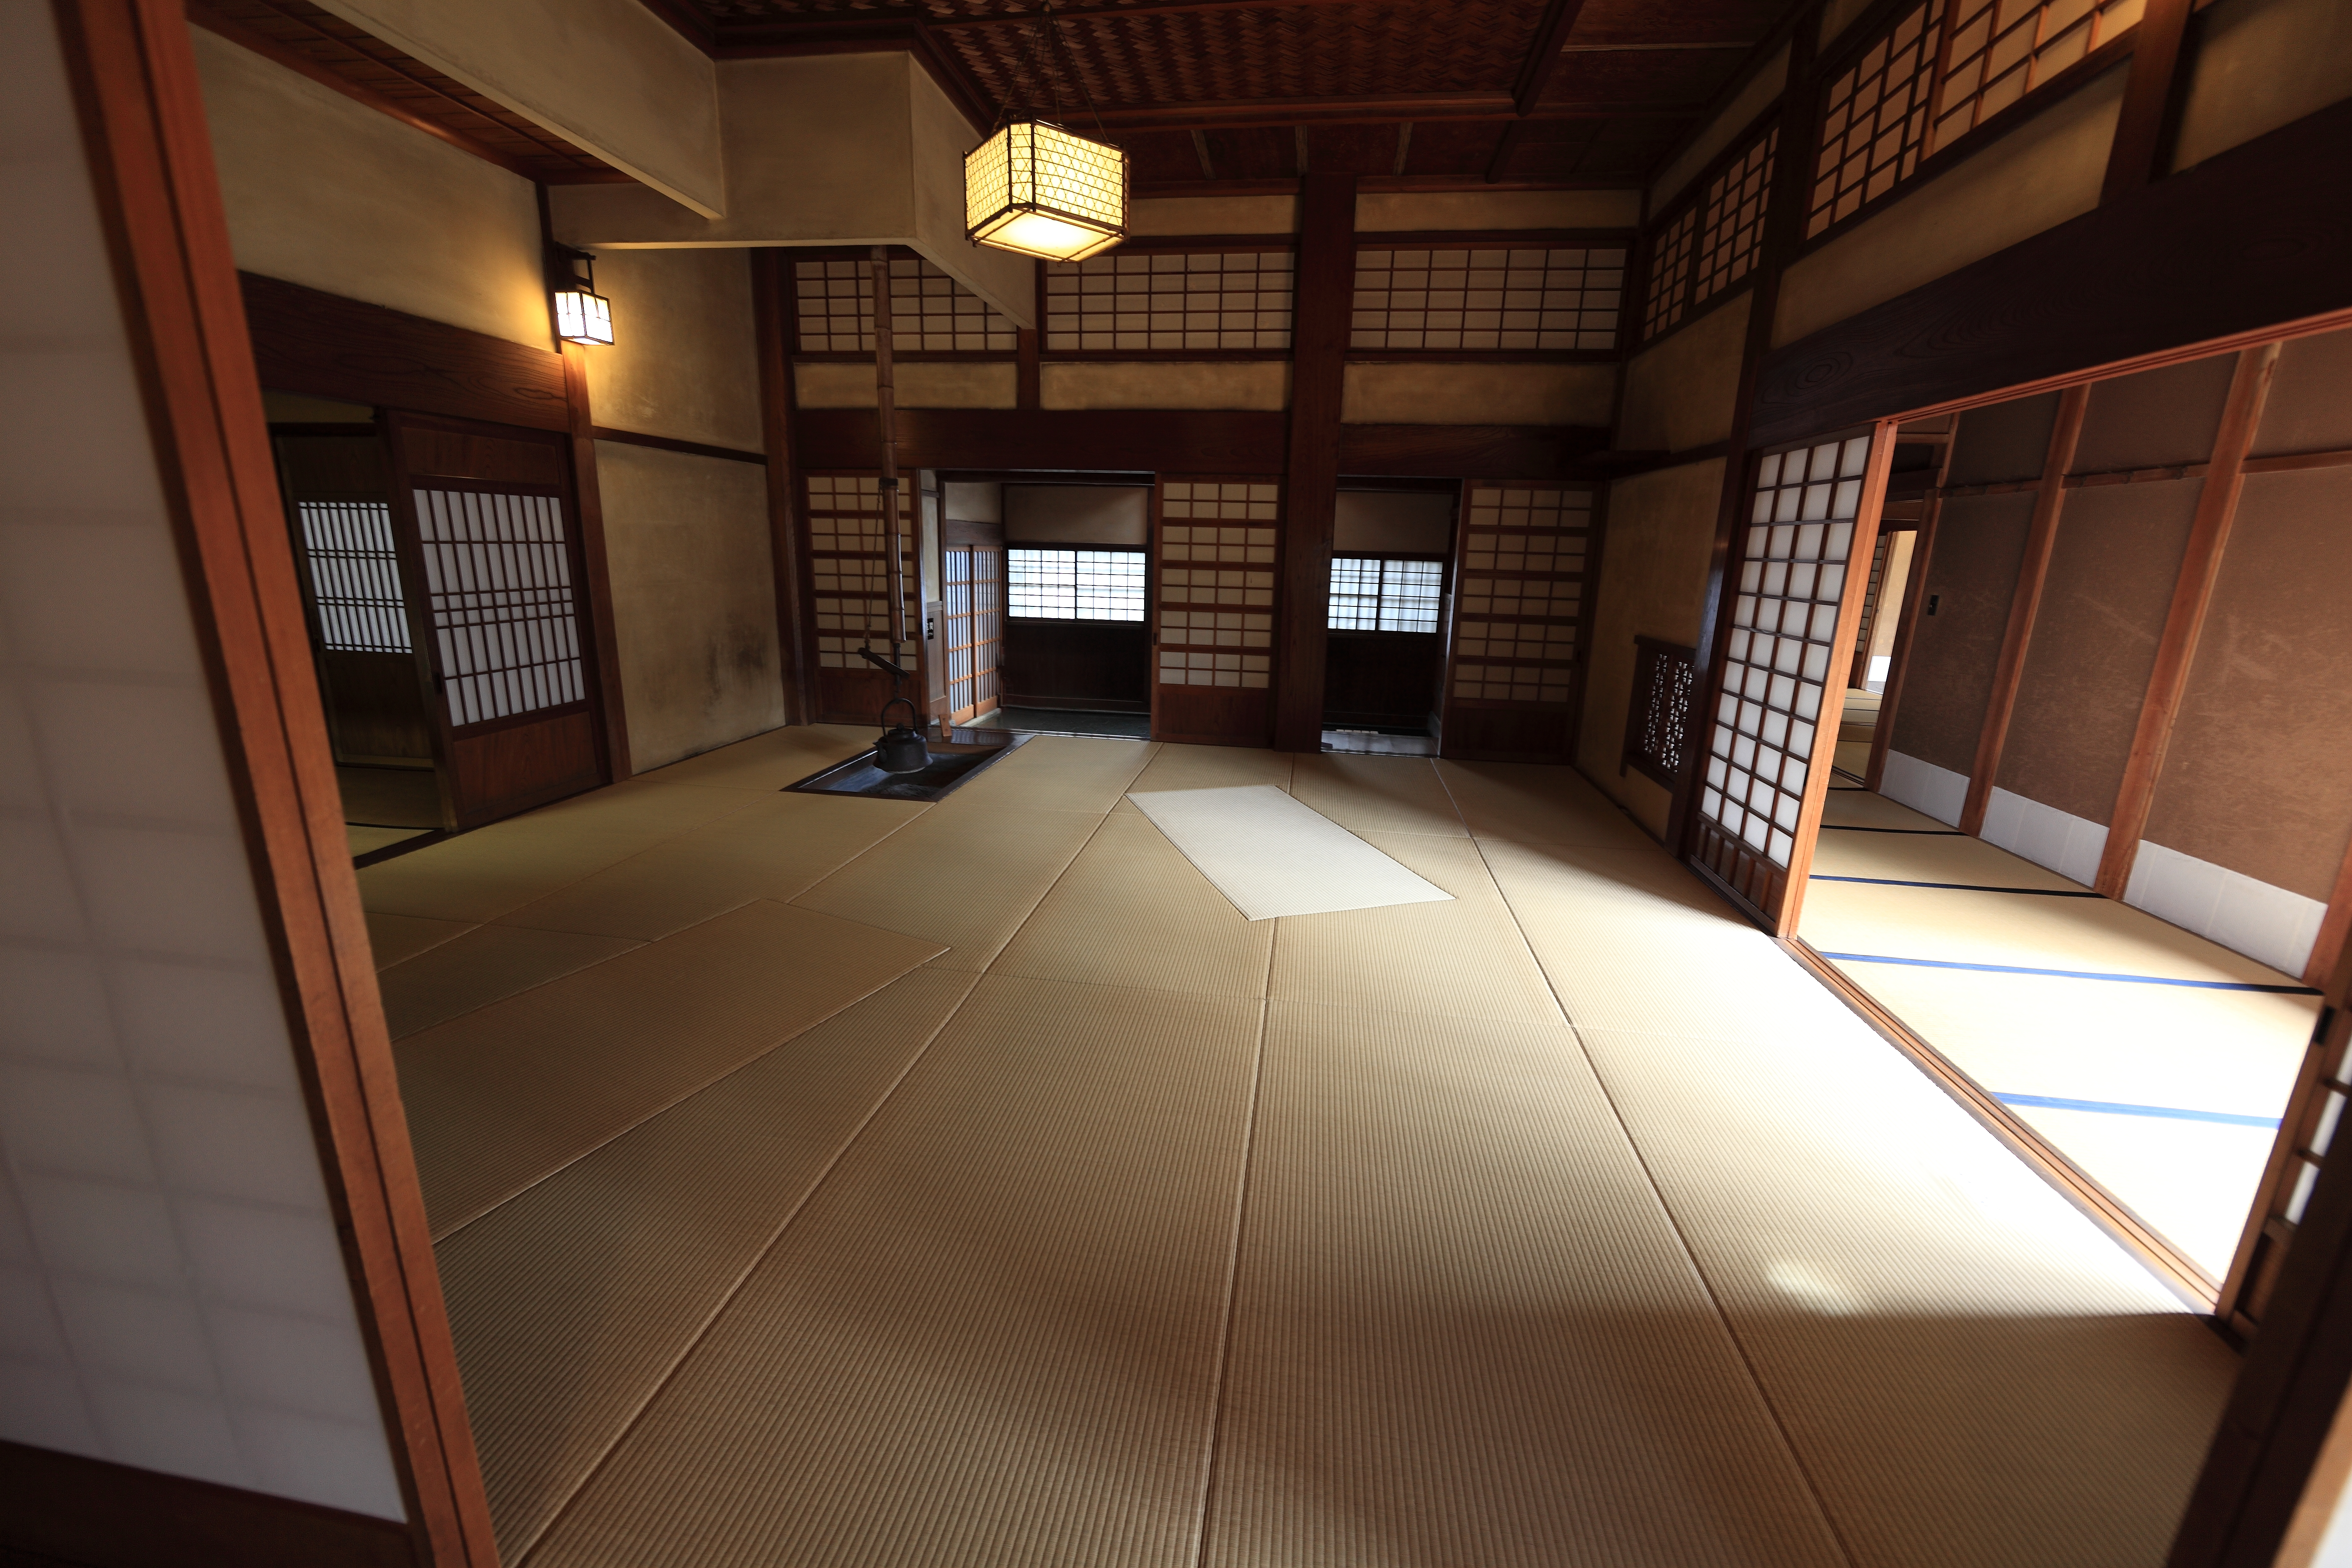
architecture, wood, house, floor, interior, home, ceiling, high, museum, hall, property, room, interior design, memorial, design, japanese, 5d, style, hires, estate, markii, traditional, hi, res, resolution, saitama, hikigun, tohyama, kawajimamachi, tatami, screenshot